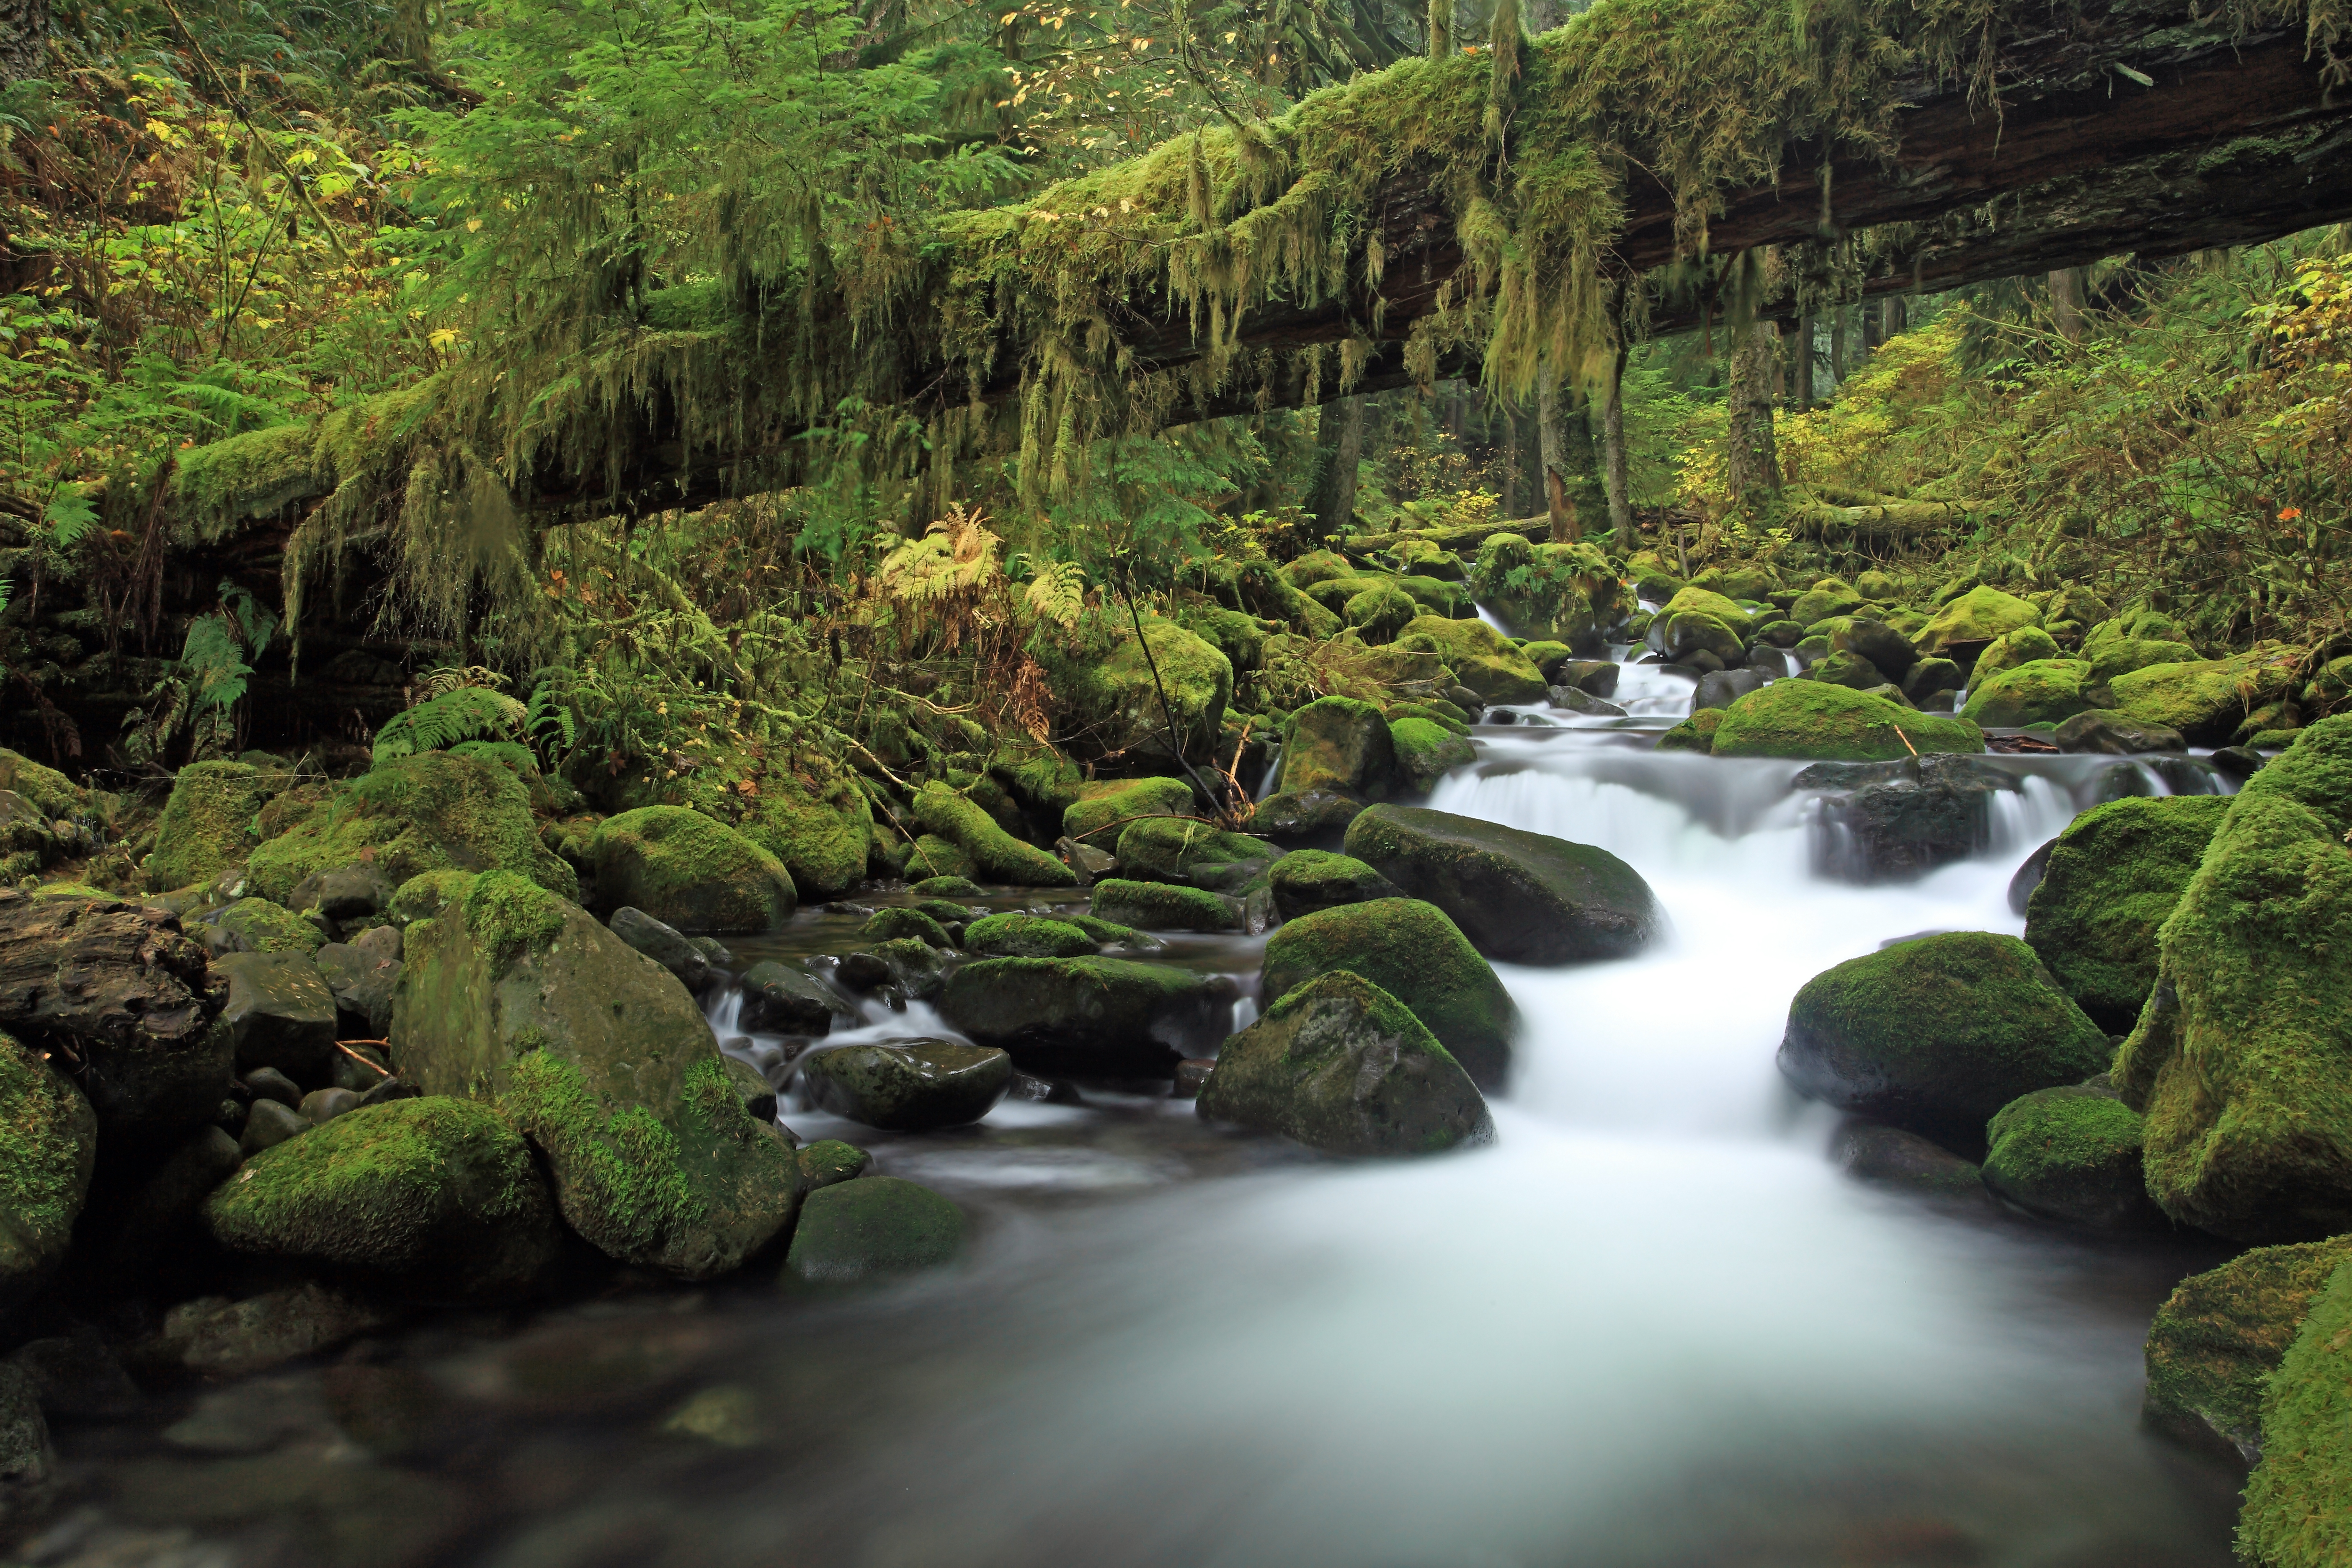
landscape, tree, nature, forest, waterfall, creek, wilderness, hiking, leaf, flower, river, valley, moss, stream, green, jungle, autumn, rapid, botany, gorge, body of water, long, exposure, vegetation, rainforest, woodland, habitat, water feature, ecosystem, watercourse, oregon, columbia, ian, sane, multnomah, contentment, landform, old growth forest, natural environment, geographical feature